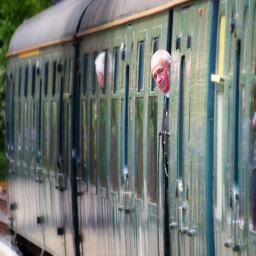
A man is peaking his head out of a train.
An older man looks out of a door of a train.
A man standing on a train in the train doorway and peering outside.
two men are on a silver train and looking out
An old man looking out on a train.